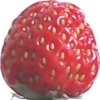
Label: strawberry